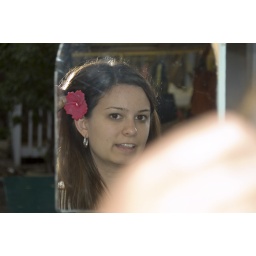
Jenny checking out her flower in the mirror